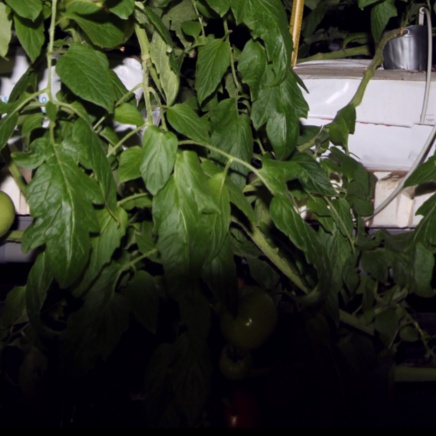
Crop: tomato